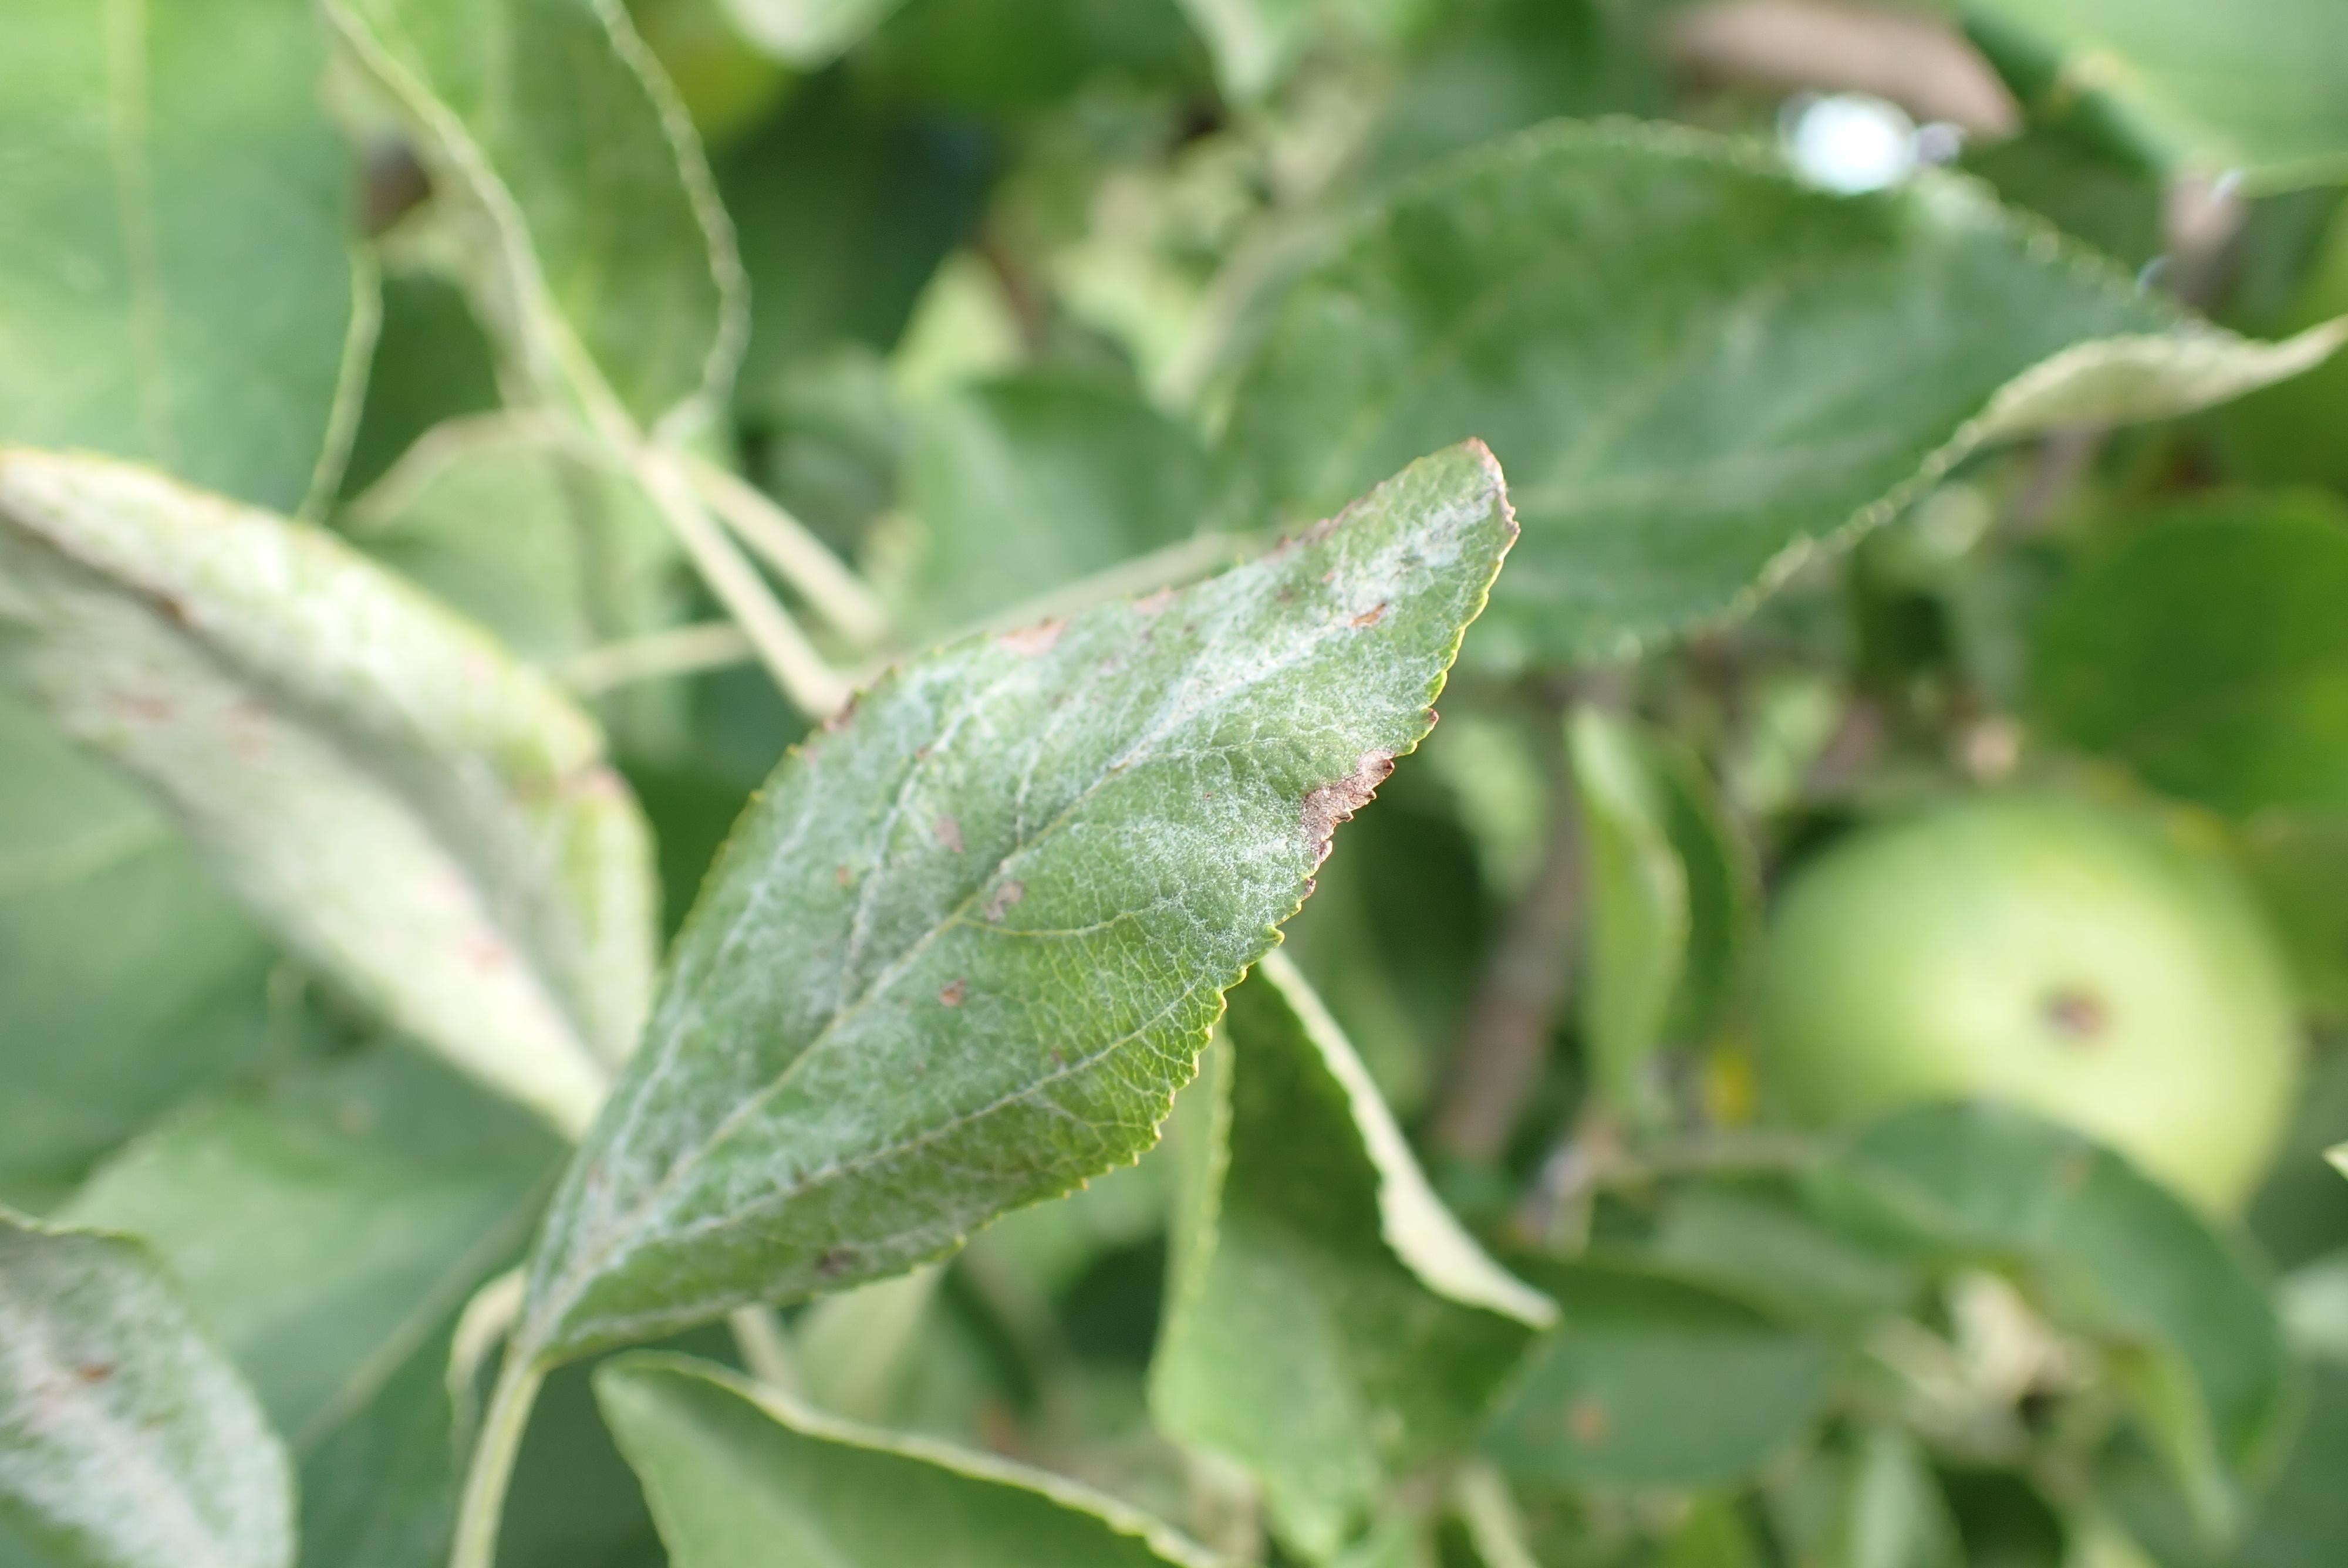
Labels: powdery_mildew